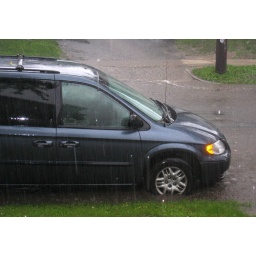
river in the road